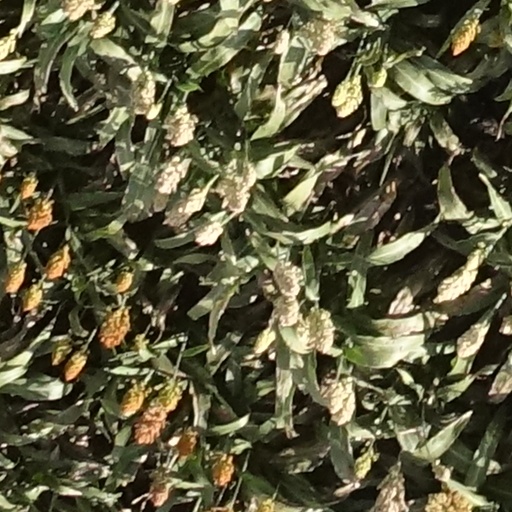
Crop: sorghum